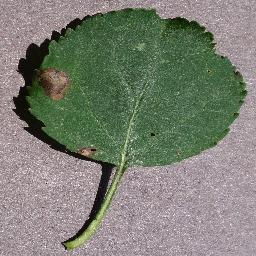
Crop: apple
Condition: black_rot